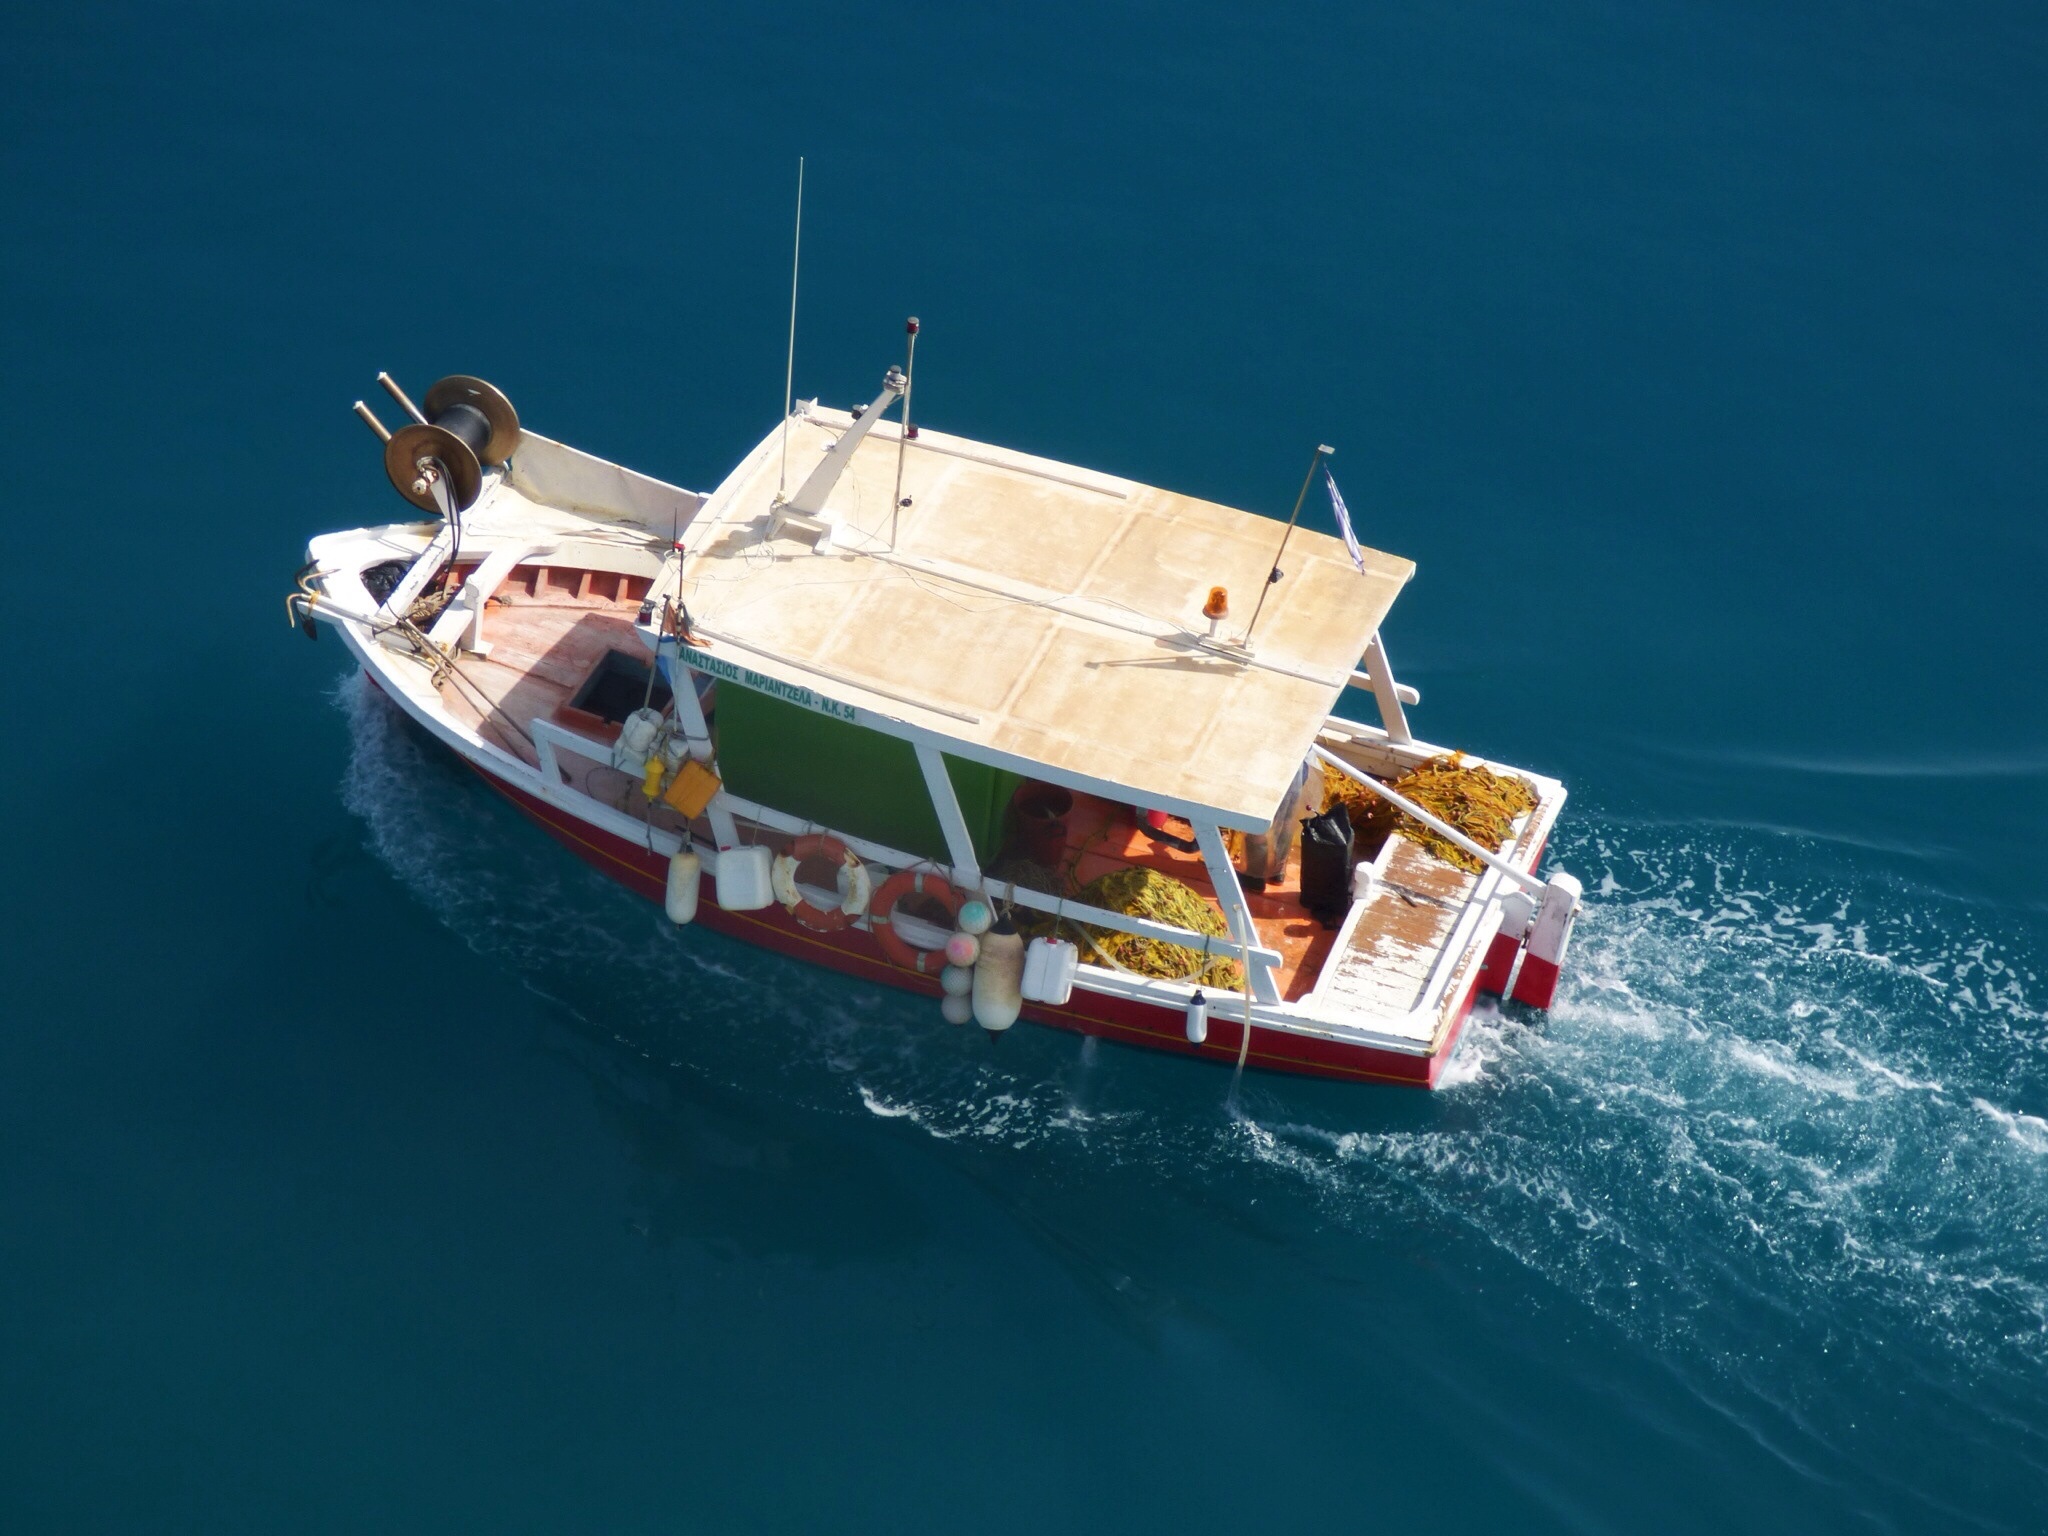
sea, water, boat, ship, boot, vehicle, fishing, fishing boat, watercraft, fishing vessel, passenger ship, freight transport, pilot boat, fishing trawler